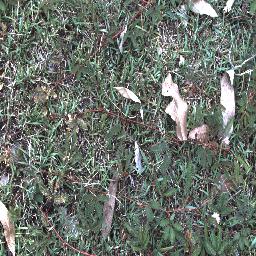
Label: negative